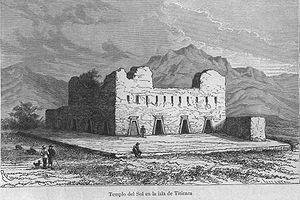
Isla Del Sol est une île bolivienne située sur le lac Titicaca. Elle a une longueur de 9,6 km pour 4,6 km de large et une superficie de 14,3 km². C'est la plus grande île du lac. Son nom originel était Isla Titikaka, et c'est elle qui a donné son nom au grand lac. L'île fait partie du département de La Paz et de la province de Manco Kapac.